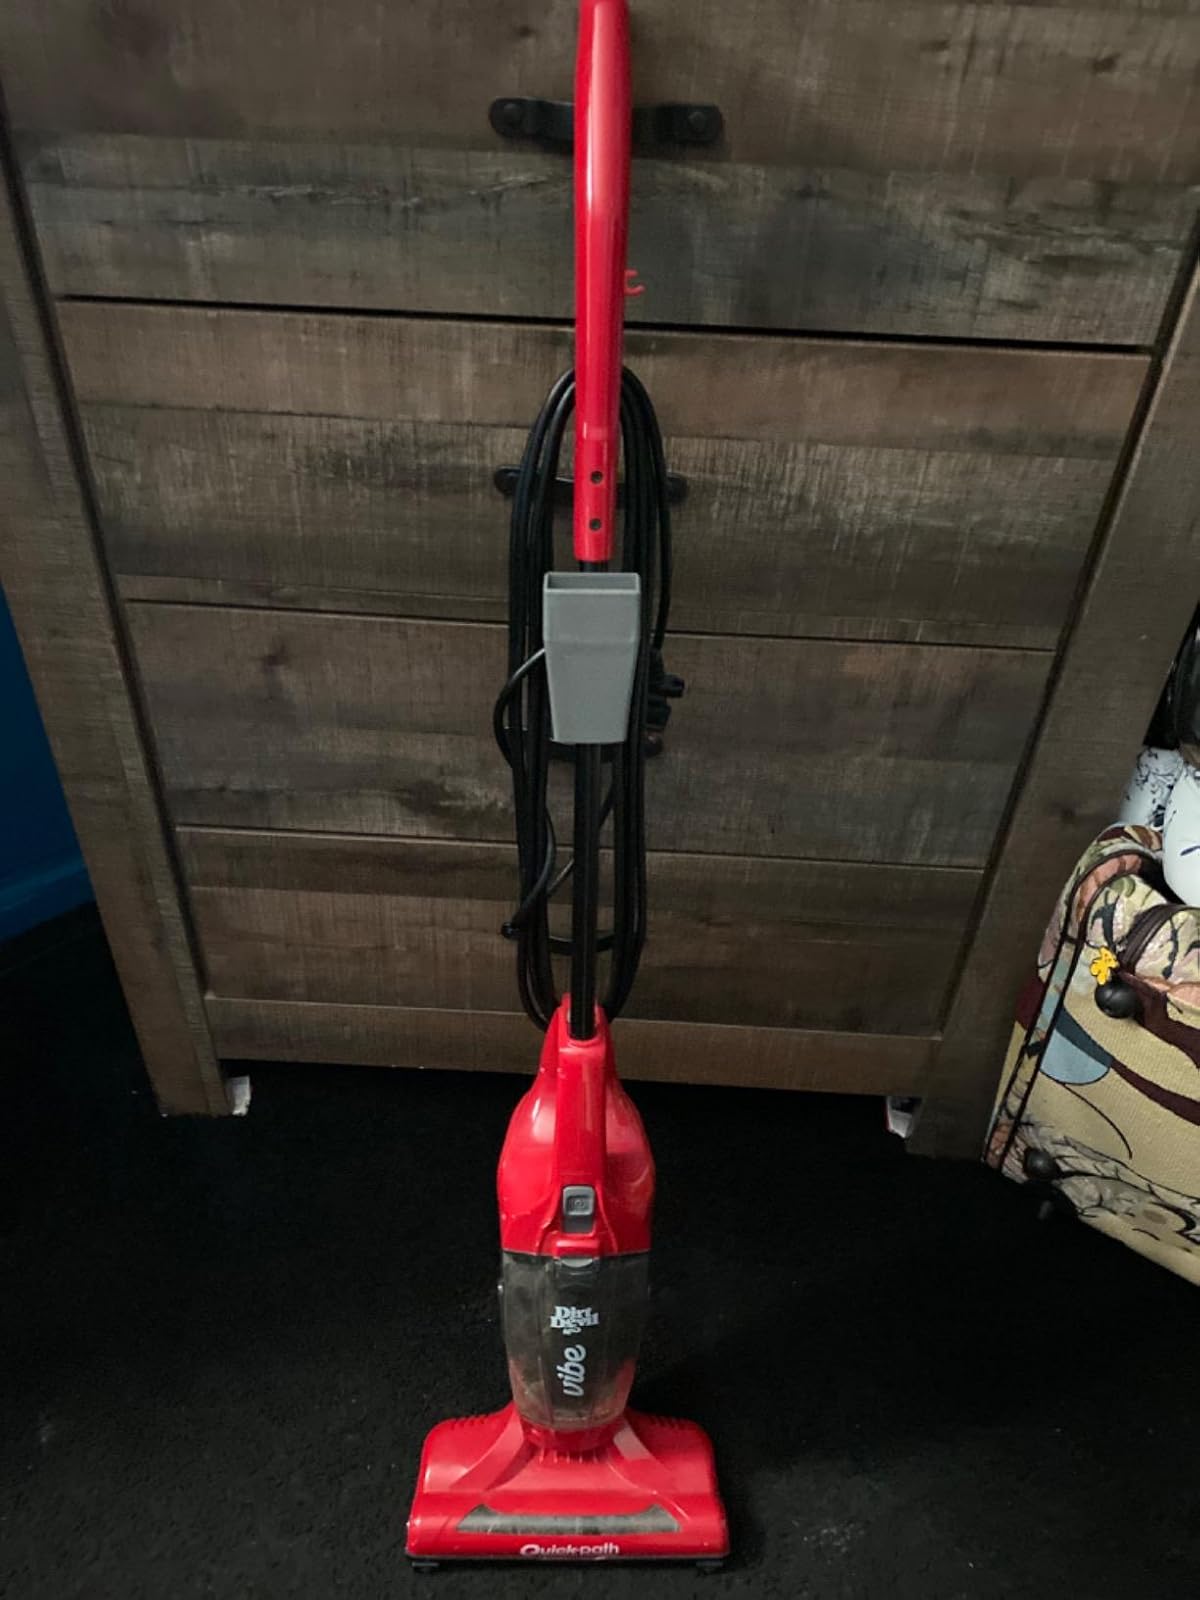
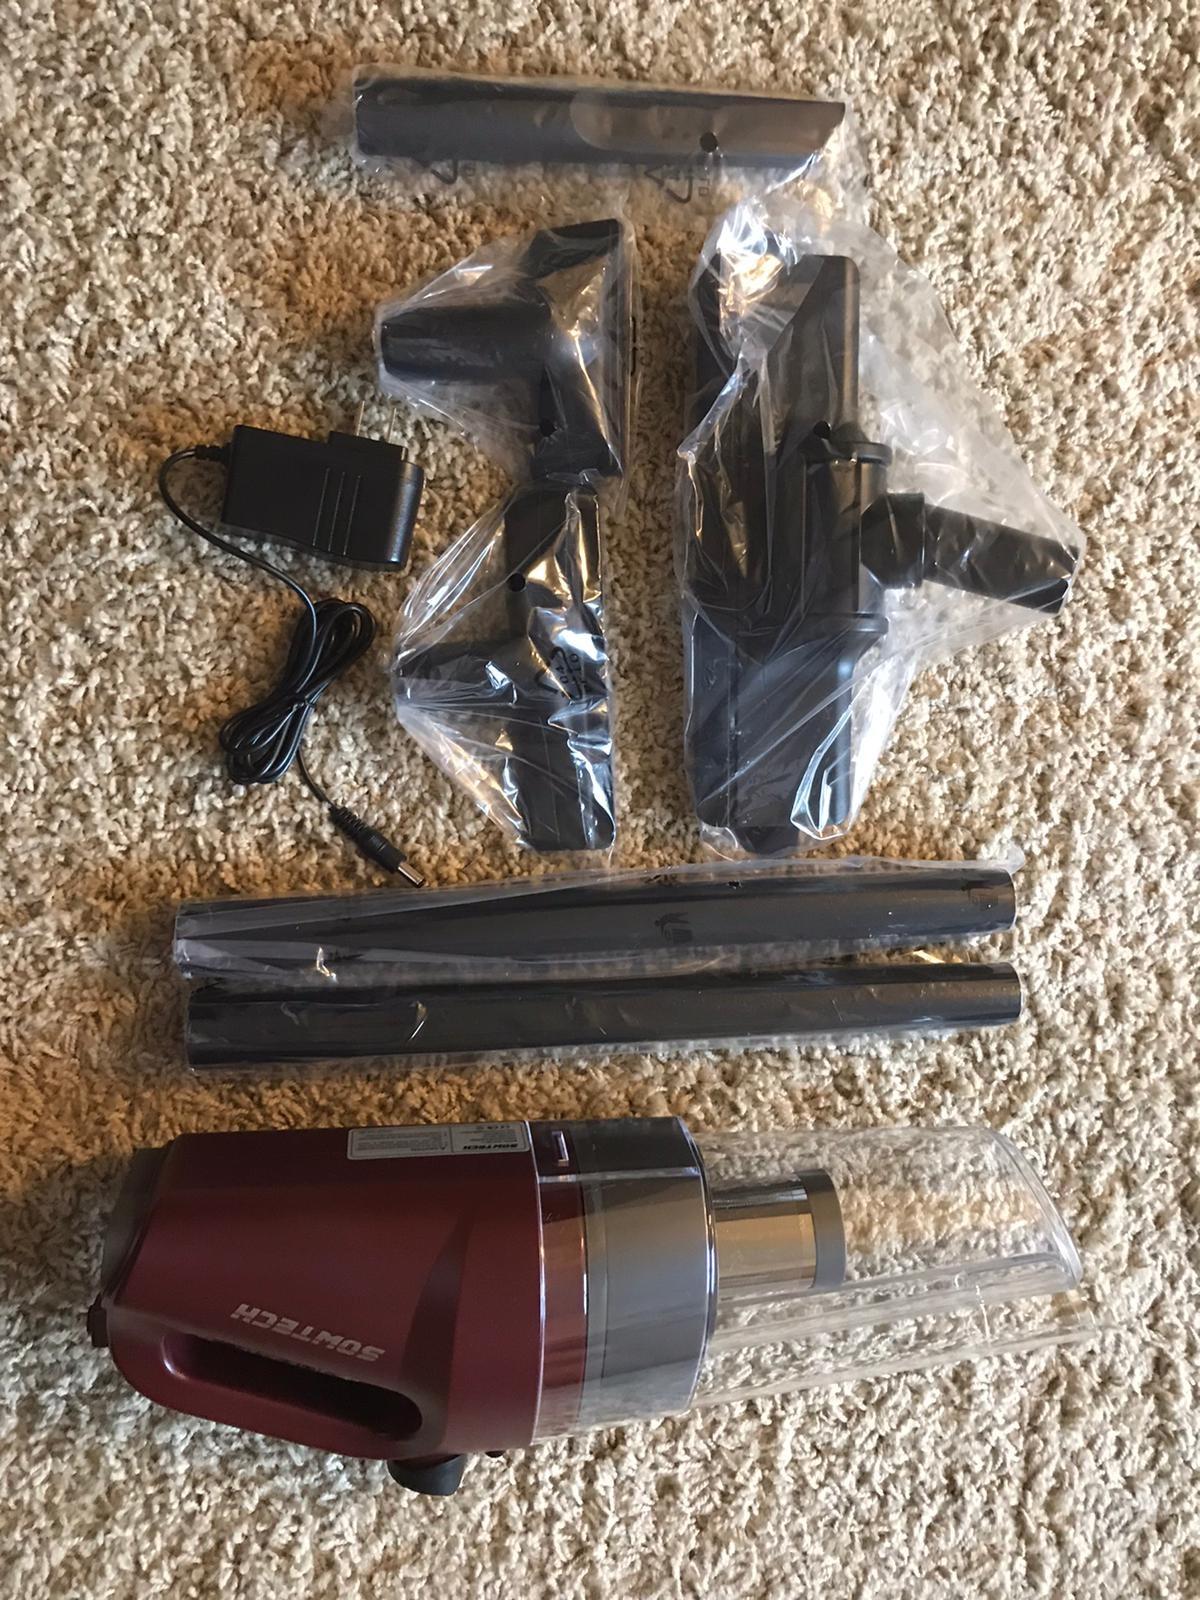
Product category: items_vacuum
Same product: no